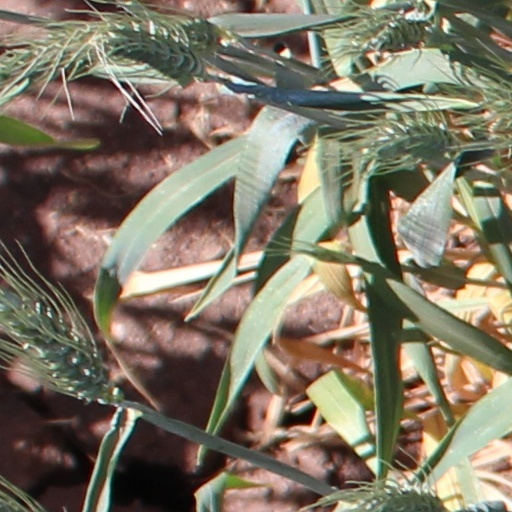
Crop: wheat